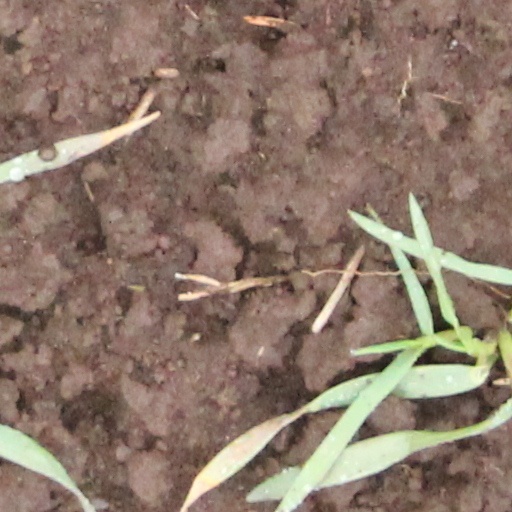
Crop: wheat